Leonor Poeiras

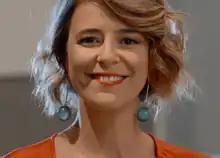
Leonor Poeiras

Leonor Poeiras is a Portuguese television presenter.